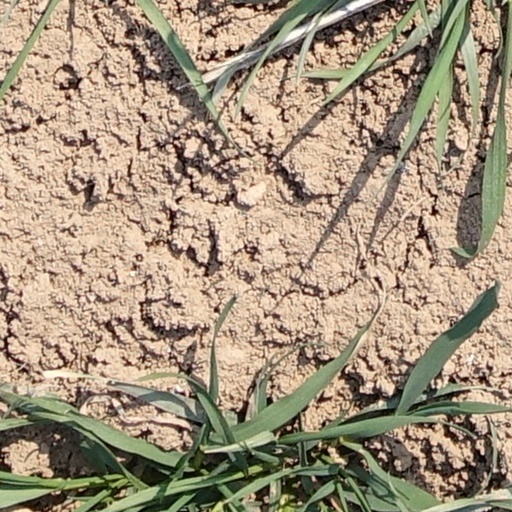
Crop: wheat